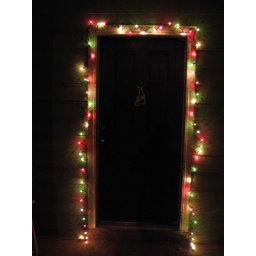
Red, Green and white lights around the front door